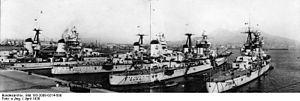
La dénomination de croiseur lourd est communément employée à partir de 1930 et jusqu'à la fin de la Seconde Guerre mondiale pour désigner un croiseur, c'est-à-dire un navire principalement armé de canons, d'un déplacement supérieur à 1 850 tonnes, et inférieur à 10 000 tonnes conformément au traité de Washington et dont l'artillerie principale avait un calibre supérieur à 155 mm, et au plus égal à 203 mm, conformément au traité naval de Londres. Si la distinction entre croiseur lourd et croiseur léger a ainsi été claire pendant quelques années, l'apparition, après 1935, des « grands croiseurs légers », déplaçant 10 000 tonnes, et armés de dix à quinze canons de 152 ou 155 mm, tirant jusqu'à 8 à 10 coups par minute, avec des blindages de ceinture de plus de 100 mm, a sérieusement contribué à brouiller les catégories.
Le Fiume était un croiseur lourd de classe Zara mis en service dans la Regia Marina dans les années 1930. Deuxième navire de la classe, il est mis sur cale aux Stabilimento Tecnico Triestino de Trieste le 29 avril 1929, il est lancé le 27 avril 1930 et admis au service actif le 23 novembre 1931.
La Classe Zara est une classe de croiseurs lourds italiens de la Regia Marina. Les quatre croiseurs de cette classe, le Zara, le Fiume, le Pola et le Gorizia, furent beaucoup utilisés durant la Seconde Guerre mondiale.
Le Zara était un croiseur lourd, navire de tête de classe Zara mis en service dans la Regia Marina dans les années 1930. Nommé en l'honneur de la ville italienne de Zara, il est mis sur cale au chantier Odero-Terni-Orlando de La Spezia le 4 juillet 1929, il est lancé le 27 avril 1930 et admis au service actif le 20 octobre 1931.
Le Pola était un croiseur lourd de classe Zara mis en service dans la Regia Marina dans les années 1930. Nommé en l'honneur de la ville italienne de Pola, il est mis sur cale au chantier Odero-Terni-Orlando de Livourne le 17 mars 1931, il est lancé le 5 décembre 1931 et admis au service actif le 21 décembre 1932.